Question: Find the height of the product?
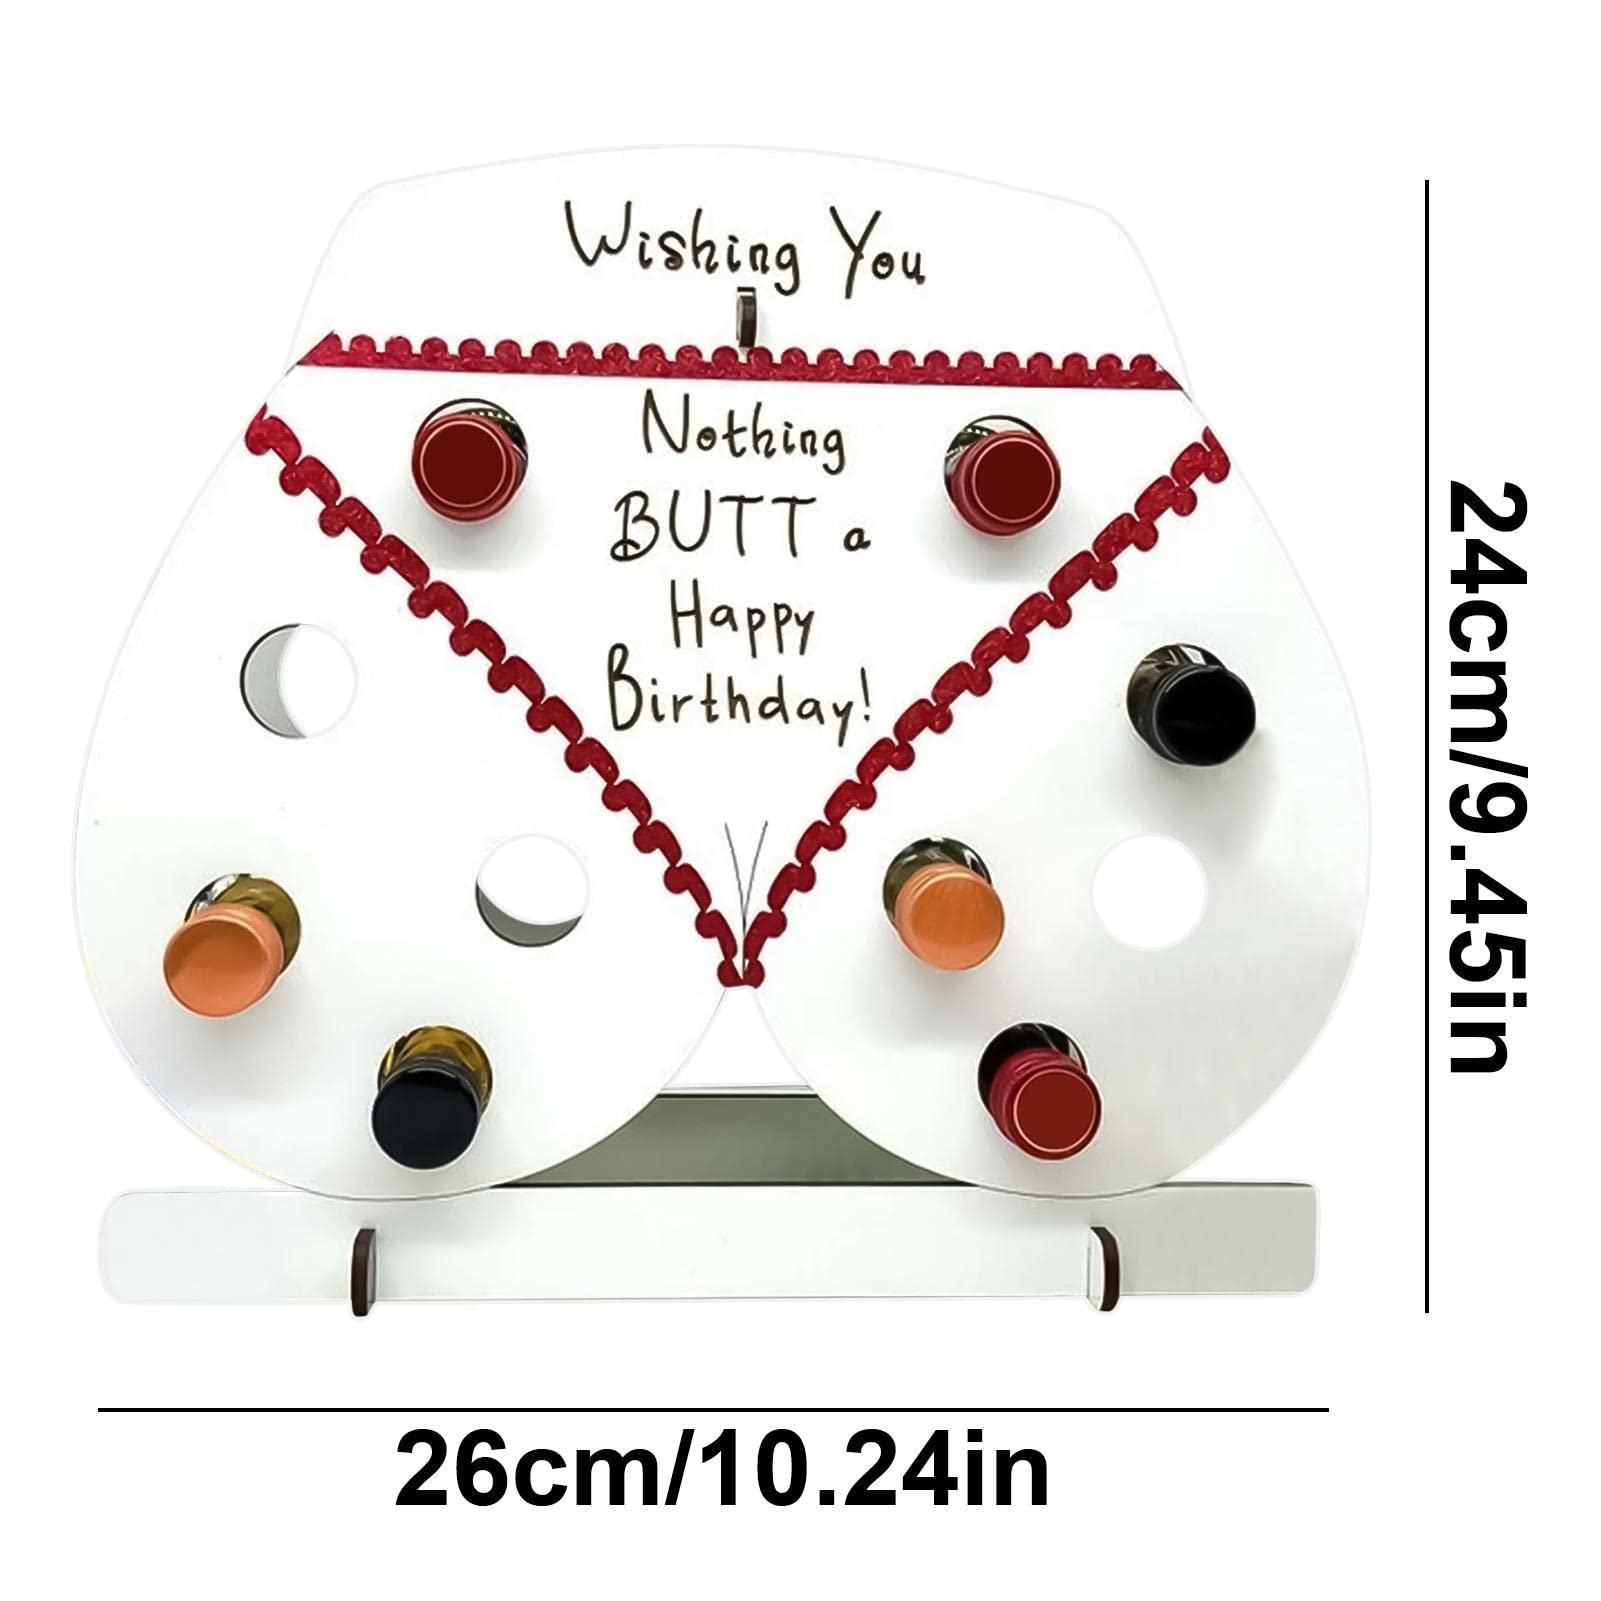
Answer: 24.0 centimetre